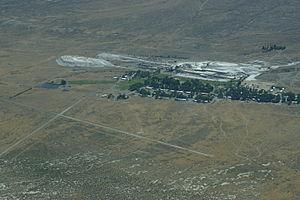
Gerlach-Empire est une localité située dans le comté de Washoe, dans le nord-ouest de l’État du Nevada, aux États-Unis, identifiée comme telle et reconnue comme secteur statistique par le Bureau du recensement des États-Unis. La population s’élève à 499 personnes, selon le recensement officiel de 2000. Le CDP, qui statistiquement fait partie de l’aire métropolitaine de Reno–Sparks, comprend les deux minuscules bourgades de Gerlach et d’Empire, distantes l’une de l’autre de moins de 10 km. La population vit en majeure partie dans l’une de ces deux bourgades, le reste étant établi dans les exploitations agricoles des environs. Le destin de la localité, plus particulièrement d’Empire, est indissociablement lié à l’extraction du gypse.